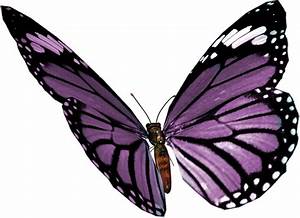
Label: farfalla